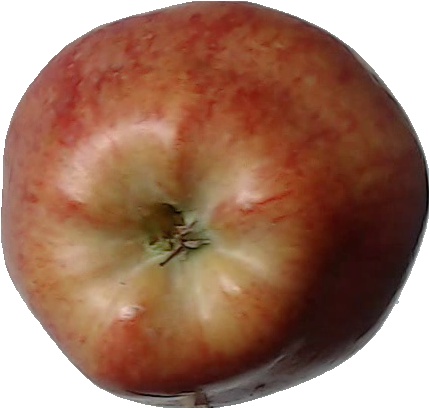
Label: apple_red_1